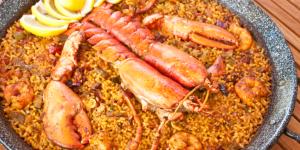
paella de bogavante